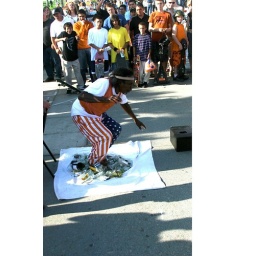
Jumps off a chair onto broken glass bottles in bare feet for tips.